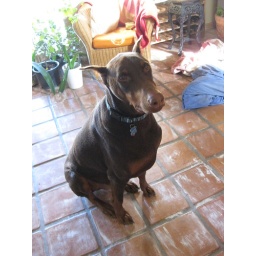
choctaw, waiting patiently and giving his best puppy dog eyes in hopes of cake